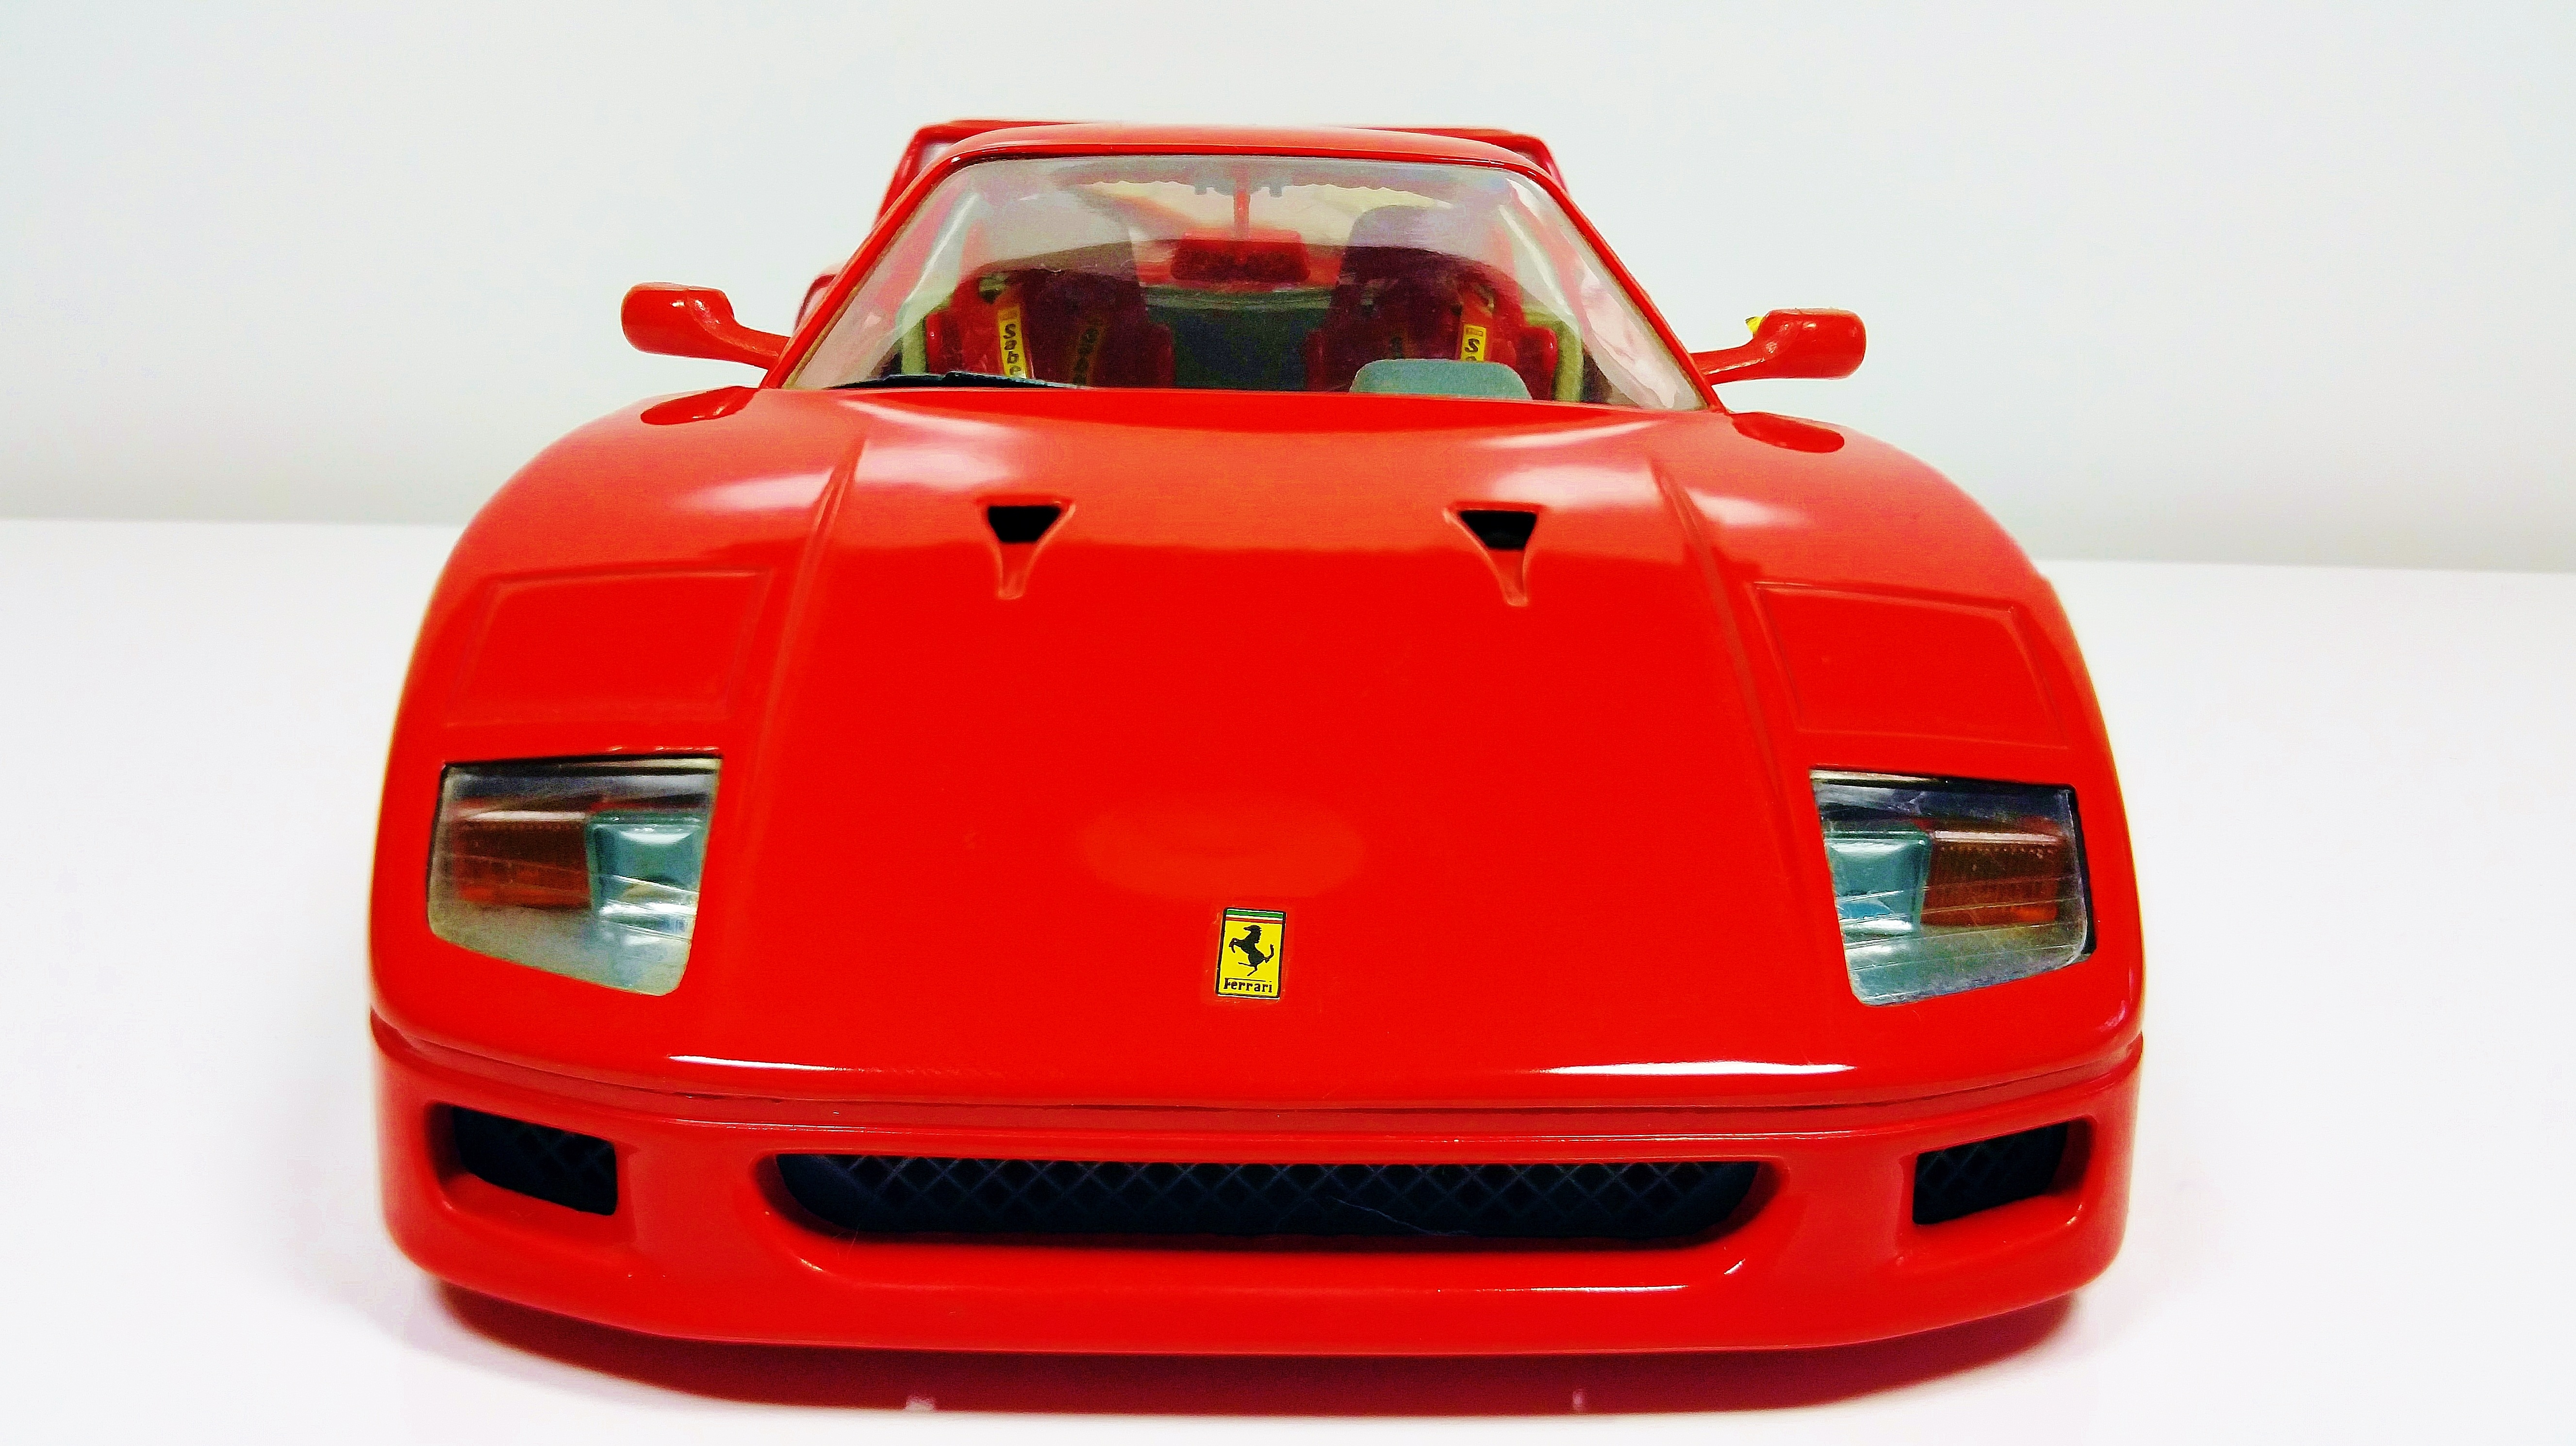
car, red, vehicle, drive, italy, speed, sports car, race car, supercar, power, racing, ps, expensive, ferrari, fast, racing car, model car, front view, land vehicle, automobile make, automotive exterior, automotive design, luxury vehicle, ferrari spa, ferrari f50, ferrari f40, ferrari 288 gto, ferrari testarossa